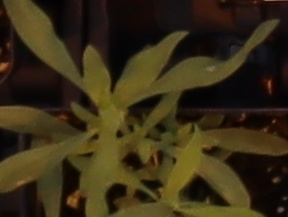
Label: Kochia